Mariano Werner

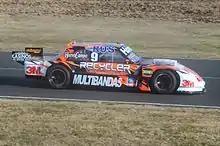
Mariano Werner in Turismo Carretera (2015)

Mariano Werner (born December 30, 1988) is an Argentine motor racing driver. He is currently competing in Turismo Carretera (TC), Turismo Nacional (TN) and TC Pick Up series.